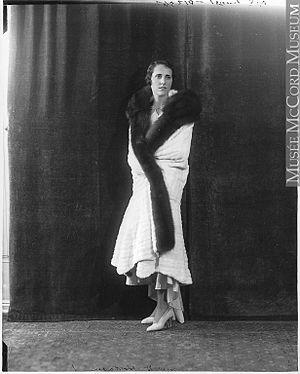
Le commandant John Kenneth Leveson « Jack » Ross, CBE est un homme d'affaires canadien, sportif, propriétaire/éleveur de chevaux de course pur-sang et philanthrope. Il est surtout connu pour avoir remporté la première Triple couronne des États-Unis des courses de pur-sang en 1919 avec son Temple de la renommée, Sir Barton. En 1911, il établit le record du monde pour la capture des plus grands thons par canne et ligne à St. Anns. Après son père, il est le deuxième Canadien à devenir membre du Royal Yacht Squadron.